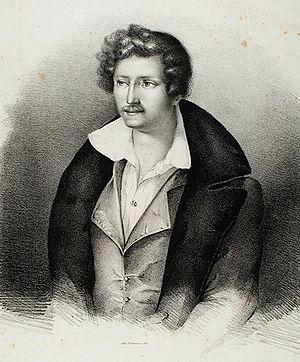
Vincenzo Bartolomeo Trentanove connu sous le nom de scène de Vincenzo Negrini est un baryton-basse italien.